Léocadie Hersent-Penquer

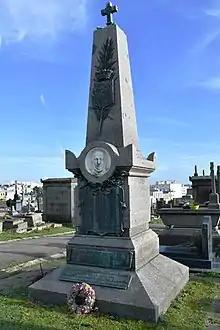
Tomb of Léocadie Hersent-Penquer and Auguste Salaün-Penquer designed by Bartholdi.

After her husband Auguste died of pneumonia in 1882, Hersent-Penquer gave a commission to the prolific sculptor Frédéric-Auguste Bartholdi (famous for his Statue of Liberty in New York) for a monument dedicated to her husband and where she could be interred as well. The completed granite tomb was erected in St. Martin Cemetery in Brest.